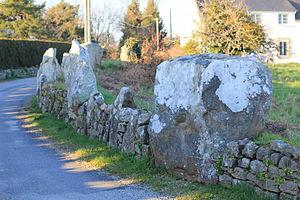
Restes de cromlech (Crucuny) This building is indexed in the Base Mérimée, a database of architectural heritage maintained by the French Ministry of Culture,
Cet article recense les monuments historiques de Carnac, en France.